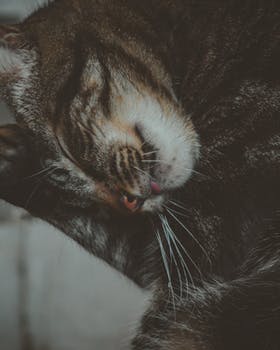
Label: No Watermark